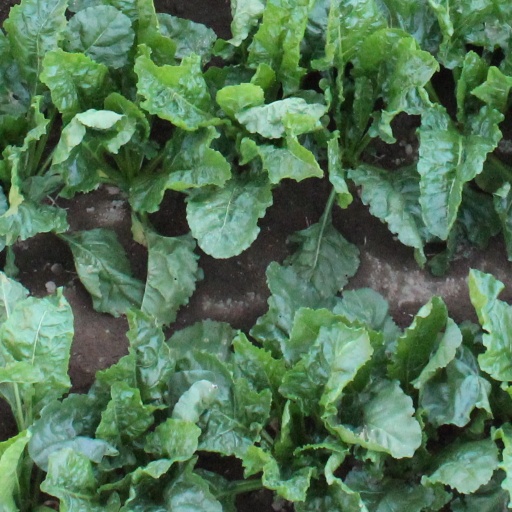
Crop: sugar beet